Non-invasive micro-test technology

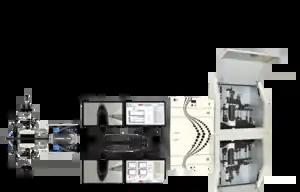
A picture of what an NMT system may look like. A Faraday cage holds the microscope and flux sensor manipulator to block interference, while a computer system controls and calculates from the outside.

This is the most common NMT test in which the flux sensor is moved in one direction in reference to the sample, generally perpendicular to the sample boundaries.